List of people from Lyon County, Kansas

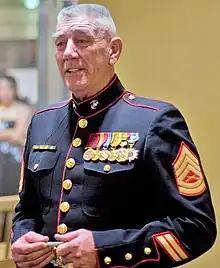
Former Marine drill instructor turned actor R. Lee Ermey was born in Emporia, Kansas.

The following is a list of people from Lyon County, Kansas. Inclusion on the list should be reserved for notable people past and present who have resided in the county, either in cities or rural areas.